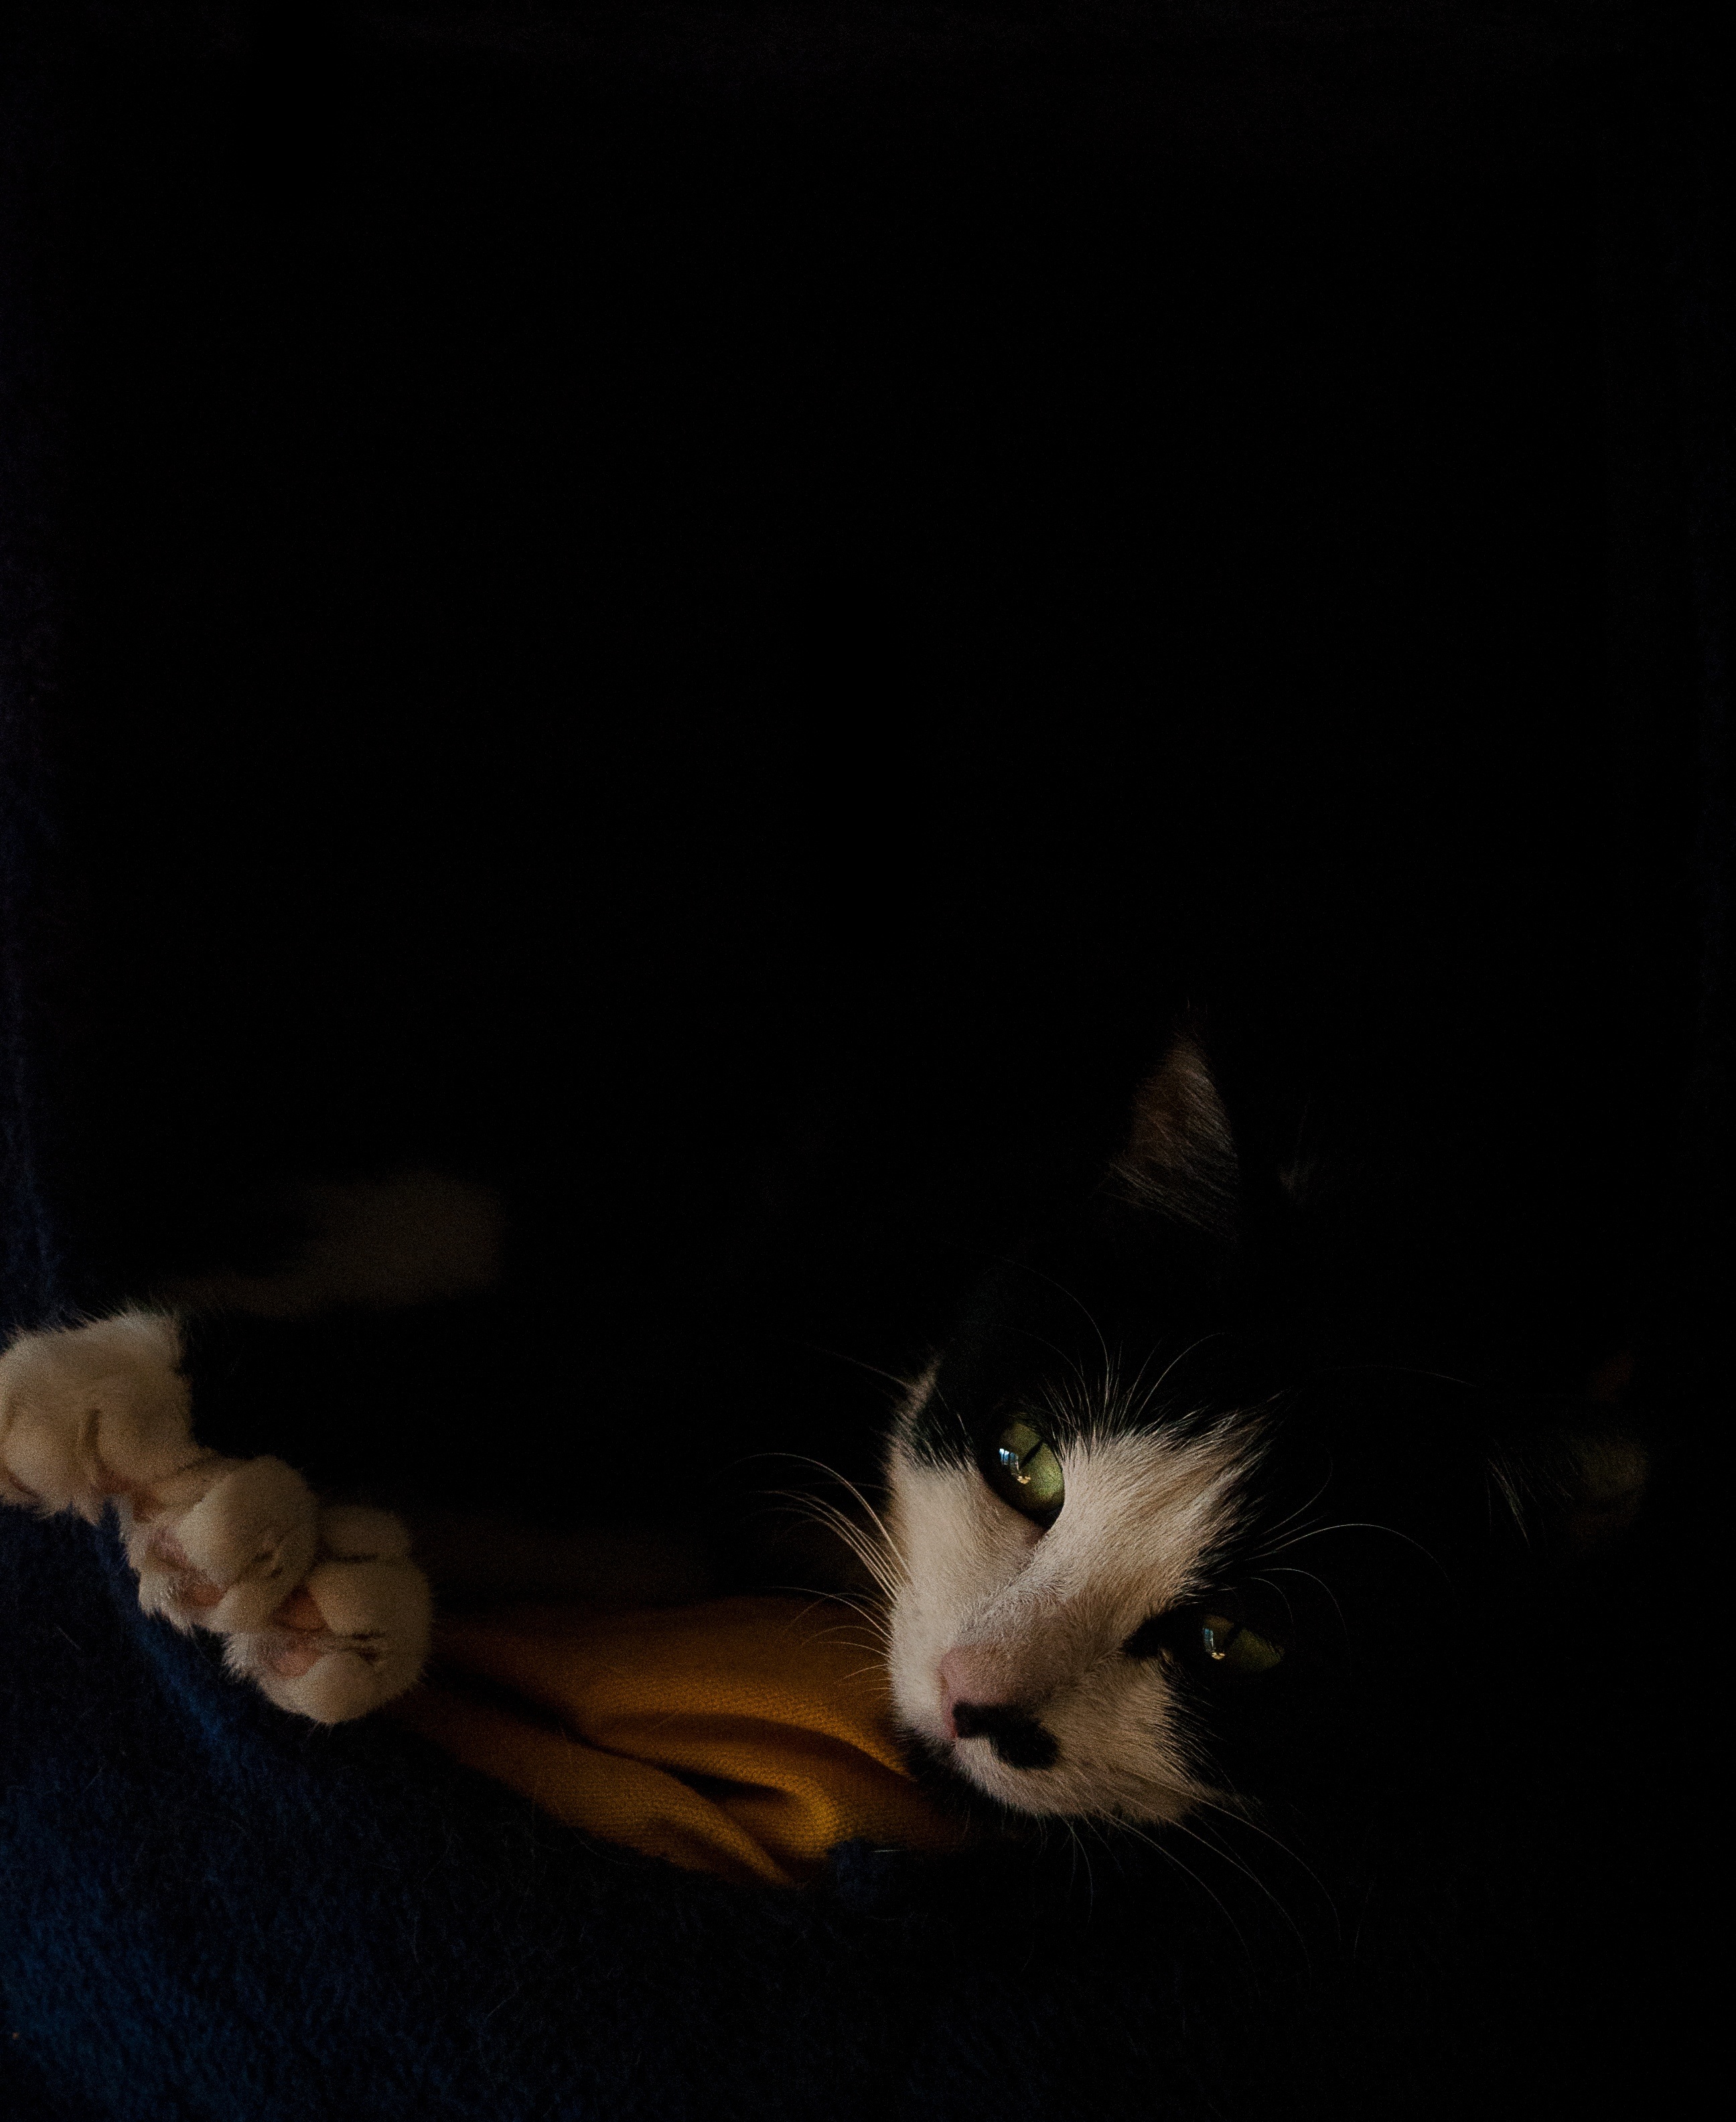
kitten, cat, mammal, darkness, black, domestic animal, nap, whiskers, vertebrate, comfort, black background, small to medium sized cats, cat like mammal